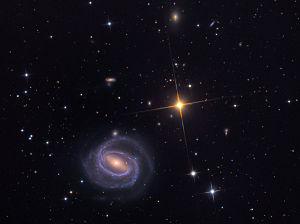
NGC 266 est une grosse galaxie spirale barrée située dans la constellation des Poissons à environ 208 millions d'années-lumière de la Voie lactée. Elle a été découverte par le l'astronome germano-britannique William Herschel en 1784.